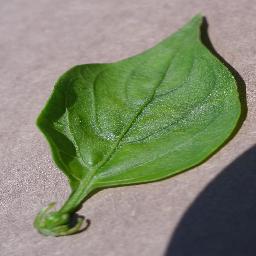
Label: Pepper,_bell___healthy